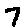
Label: 7